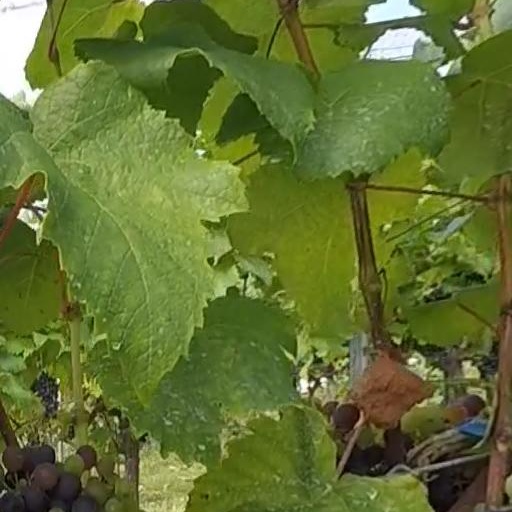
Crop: grape